Javel, Paris

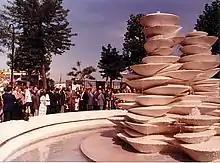
Polypores Fountain. Jean-Yves Lechevallier

The headquarters of the Imprimerie nationale, formerly at Rue de la Convention, closed in 2005. The site is now occupied by various offices of the Ministry of Foreign and European Affairs.